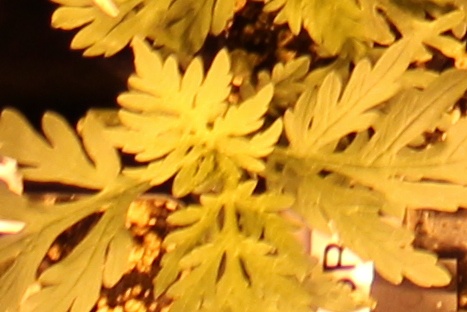
Label: Ragweed